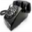
Label: telephone